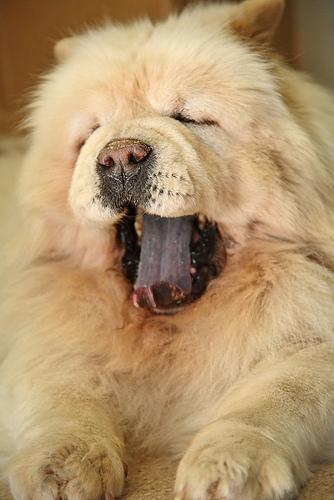
chow